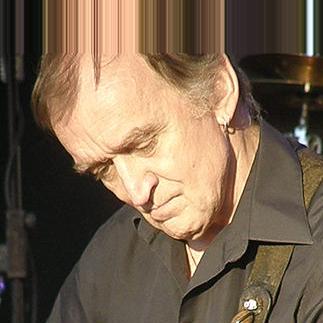
Age: 66